Eduard Roschmann

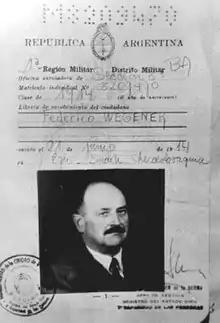
False Argentine identification issued to Roschmann in the name of "Federico Wegener".

In 1945, Roschmann was arrested in Graz, but later released. Roschmann concealed himself as an ordinary prisoner of war, and in so doing obtained a release from custody in 1947. After visiting his wife in Graz, he was recognised with the assistance of former concentration camp inmates and arrested by the British military police. Roschmann was sent to Dachau concentration camp which had been converted to an imprisonment camp for accused war criminals. Roschmann succeeded in escaping from this custody;